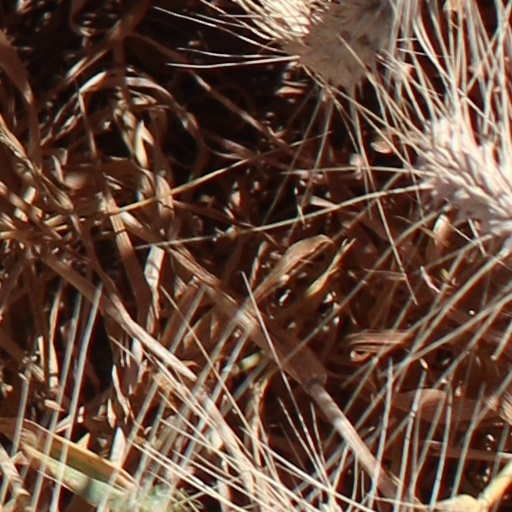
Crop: wheat